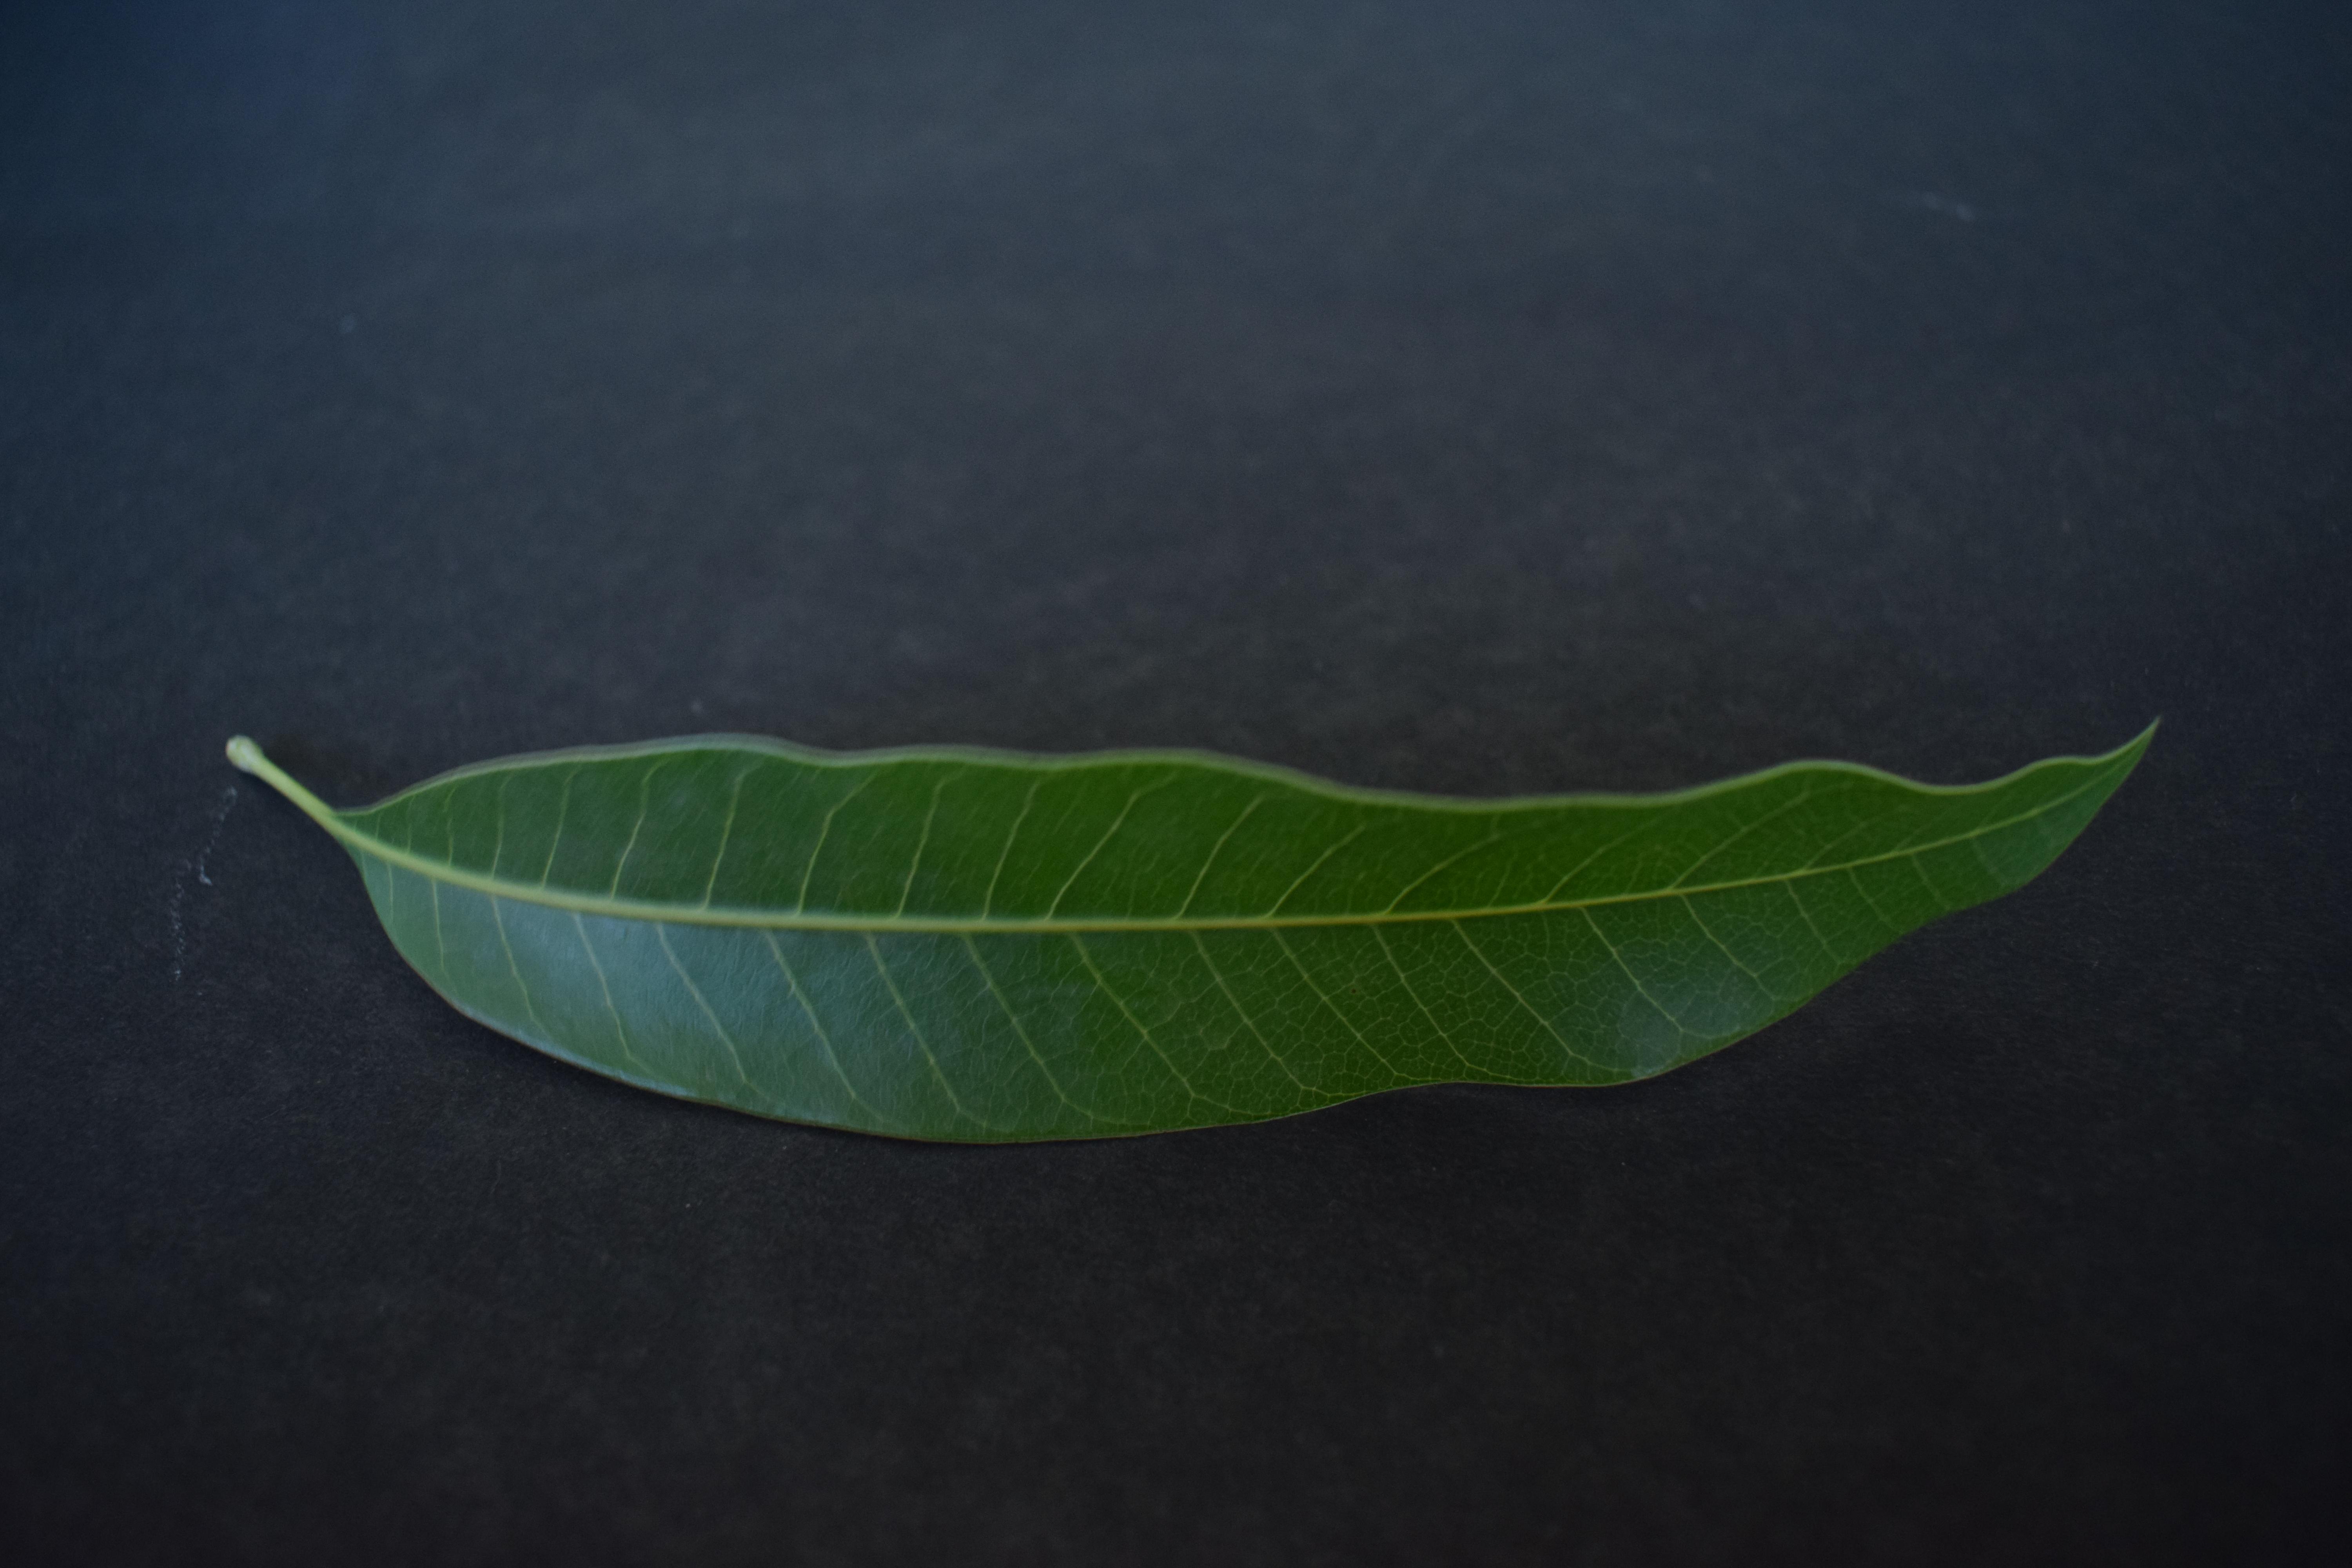
Plant species: Mango